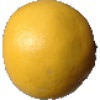
Label: Grapefruit White 1